Culture of Australia

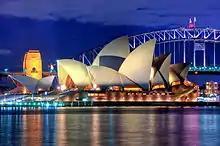
Sydney Opera House (foreground) and Sydney Harbor Bridge

Founded in 1880, "The Bulletin" did much to create the idea of an Australian national character—one of anti-authoritarianism, egalitarianism, mateship and a concern for the "battler"—forged against the brutalities of the bush. This image was expressed within the works of its bush poets, the most famous of which are Henry Lawson, widely regarded as Australia's finest short-story writer, and Banjo Paterson, author of classics such as "Clancy of the Overflow" (1889) and "The Man From Snowy River" (1890). In a literary debate about the nature of life in the bush, Lawson said Paterson was a romantic while Paterson attacked Lawson's pessimistic outlook. C. J. Dennis wrote humour in the Australian vernacular, notably in the verse novel "The Songs of a Sentimental Bloke" (1915), while Dorothy Mackellar wrote the iconic patriotic poem "My Country" (1908) which rejected prevailing fondness for England's "green and shaded lanes" and declared: "I love a sunburned country". Early Australian children's literature was also embedded in the bush tradition; perennial favourites include Norman Lindsay's "The Magic Pudding" (1918), May Gibbs' "Snugglepot and Cuddlepie" (1918) and Dorothy Wall's "Blinky Bill" (1933).